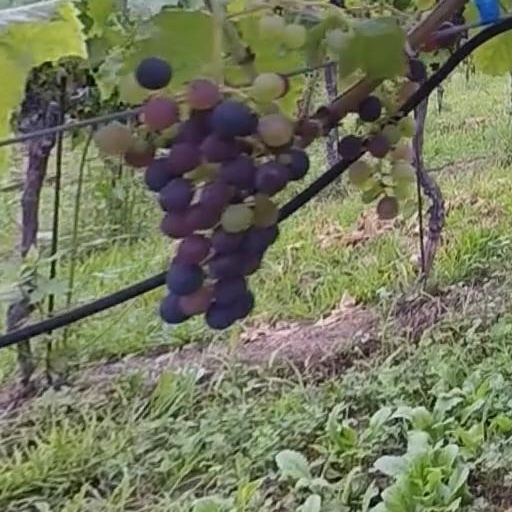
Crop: grape